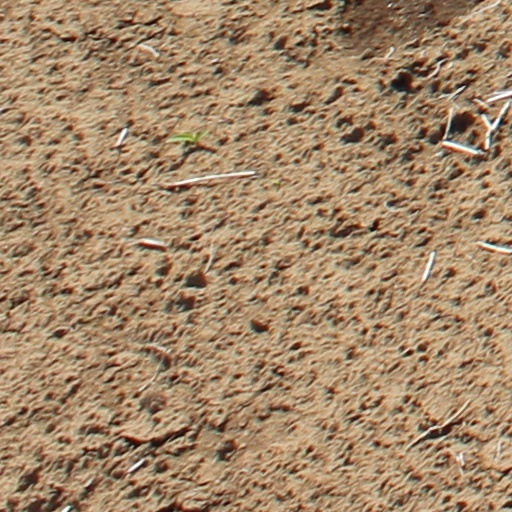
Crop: wheat